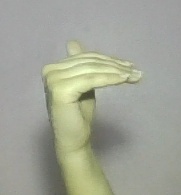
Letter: khaa